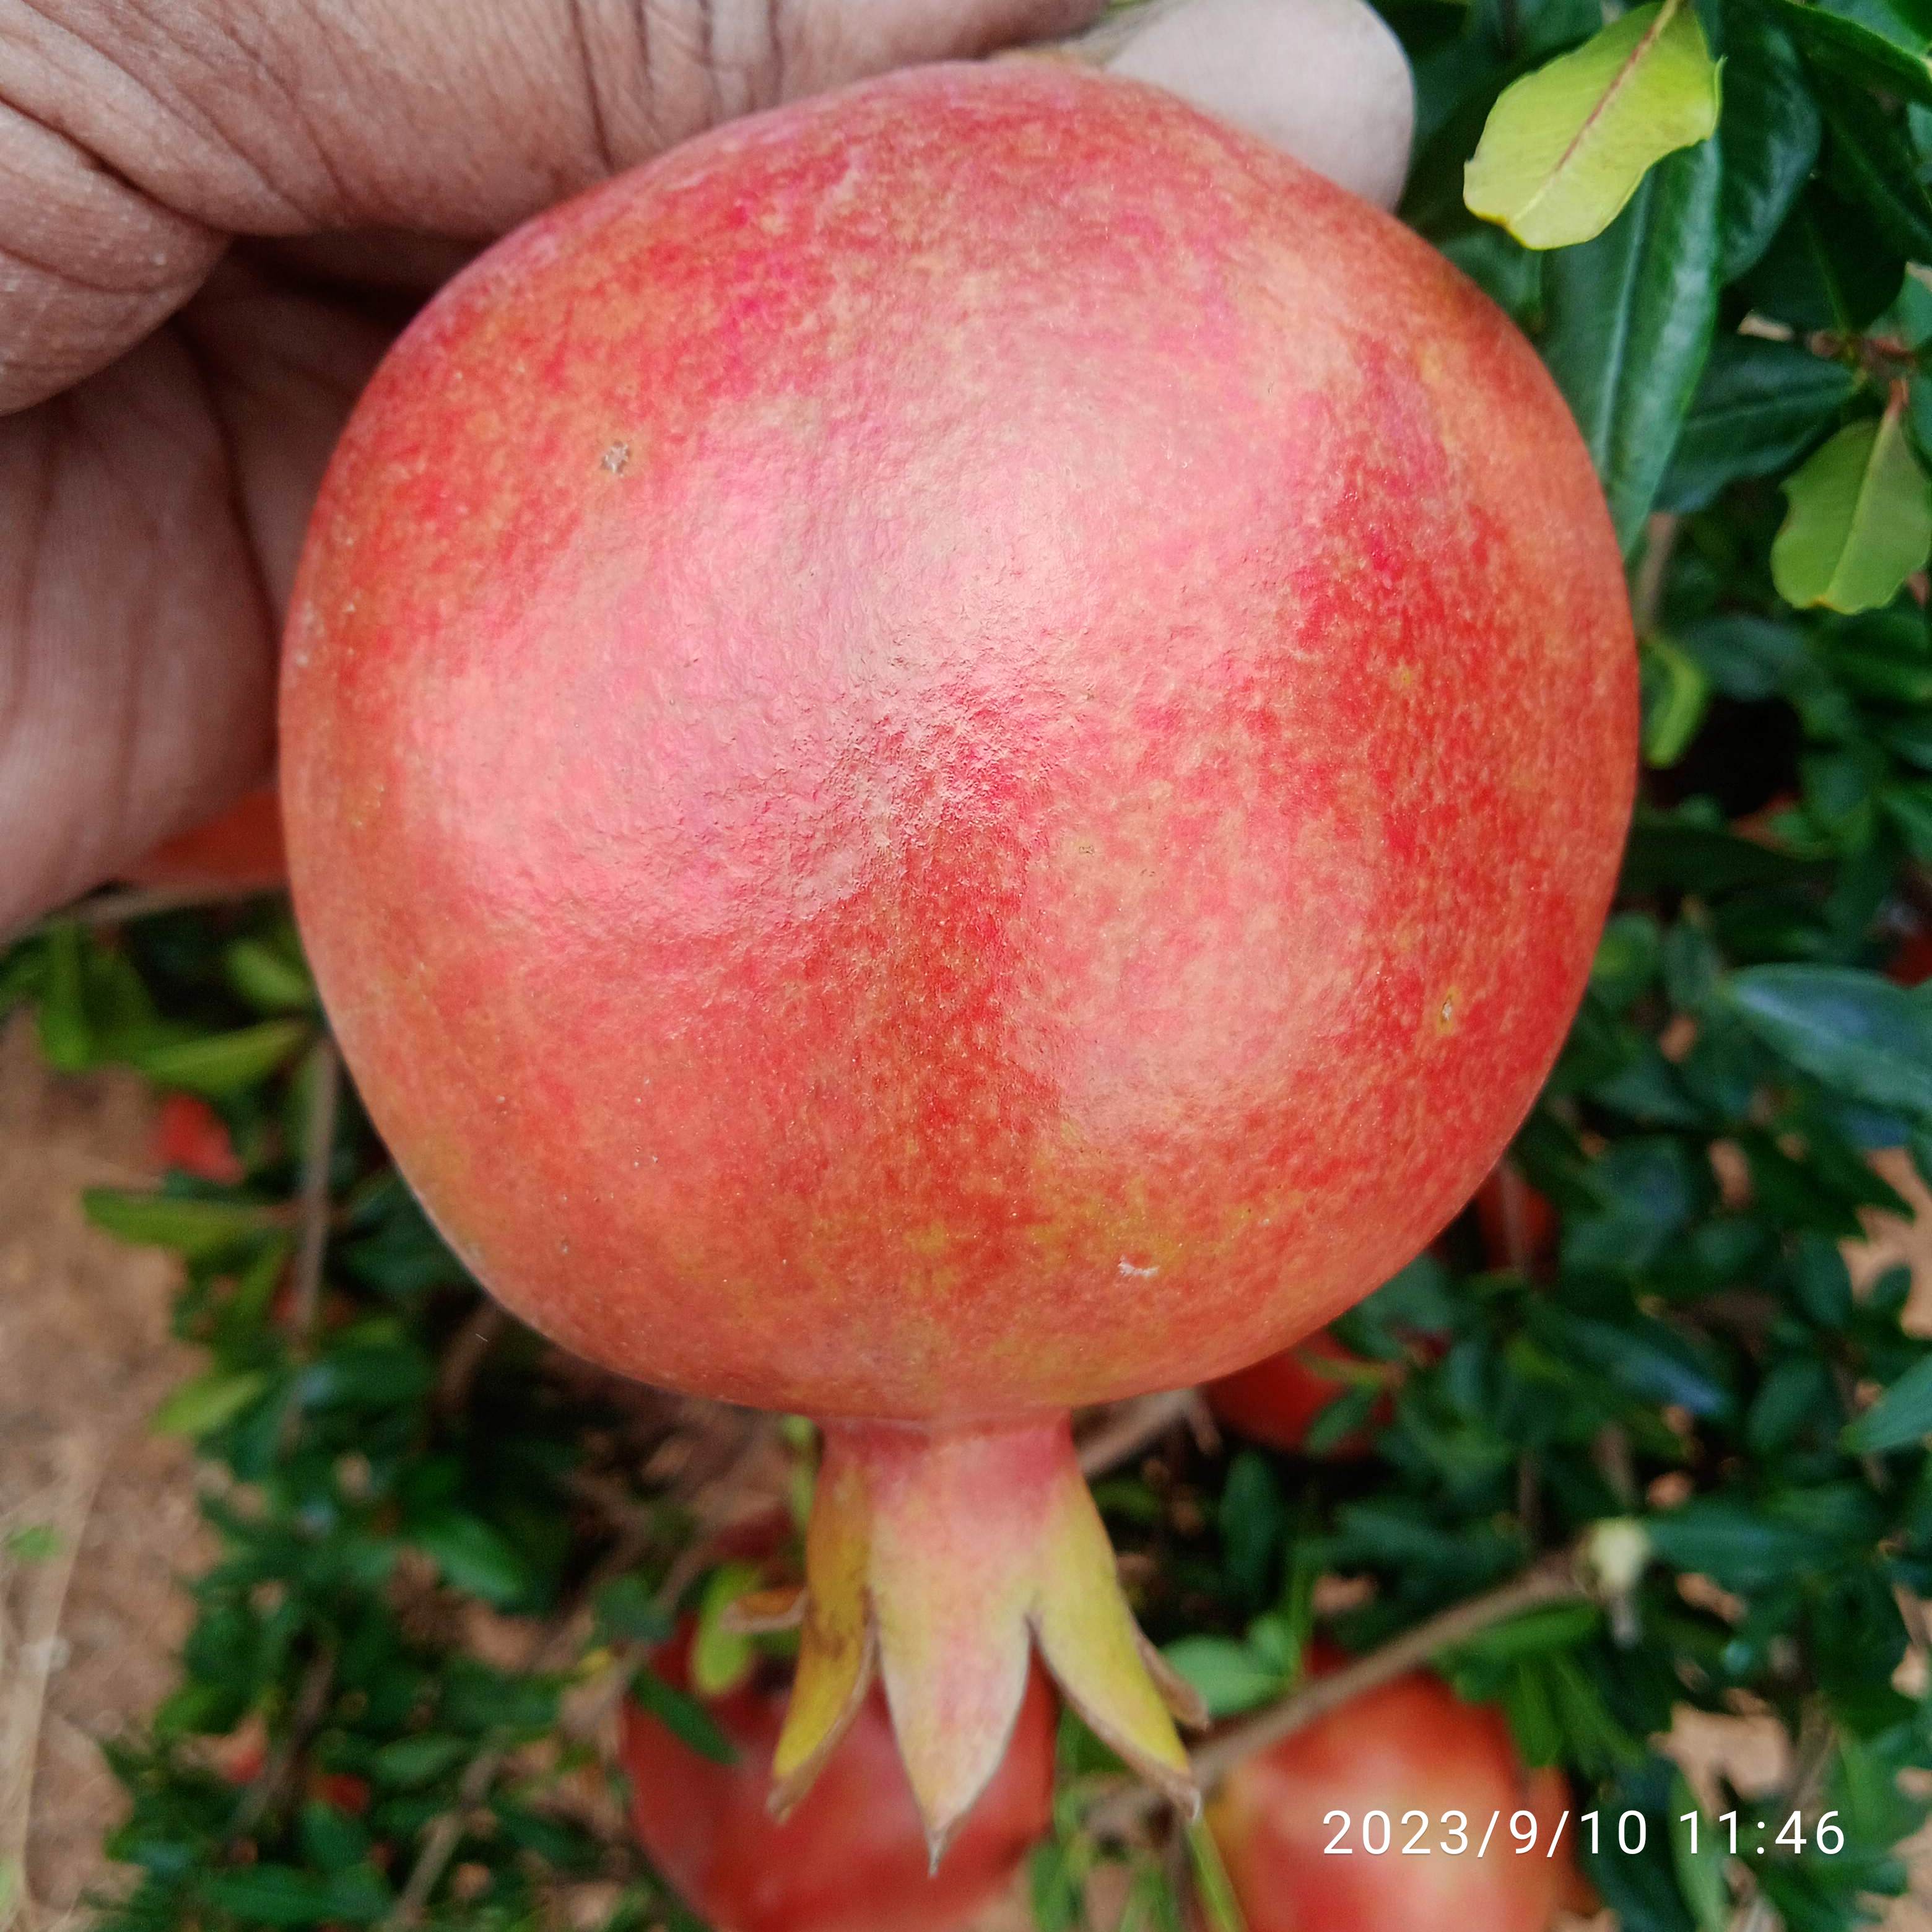
Label: Healthy